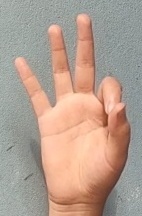
ASL sign: 9